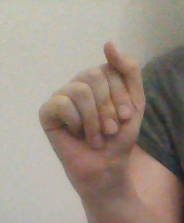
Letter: saad